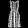
Label: Dress